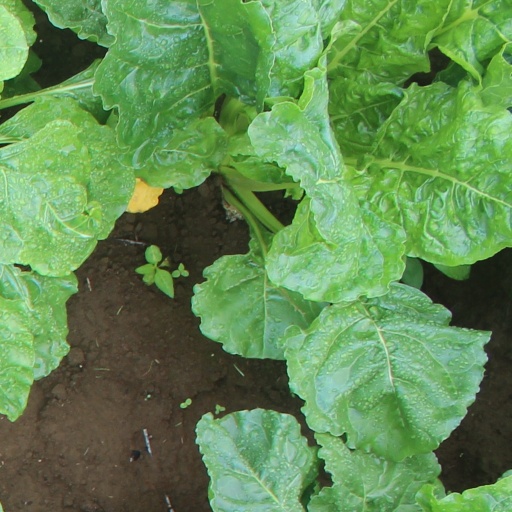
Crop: sugar beet